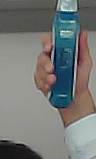
Product: sensodyne_mouthwash